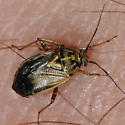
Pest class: lygus_bug